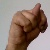
The image shows a hand gesture representing the letter 'N' in Indian Sign Language.